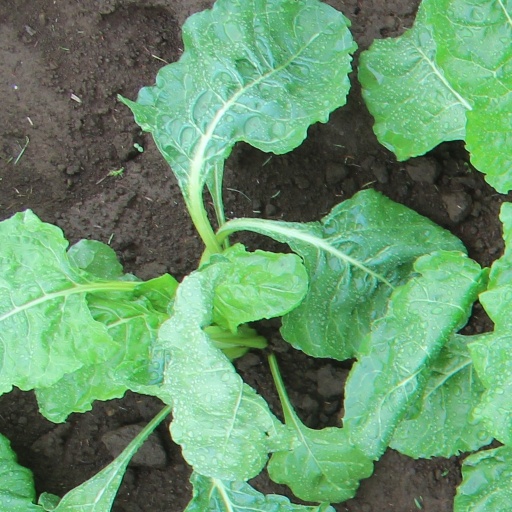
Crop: sugar beet